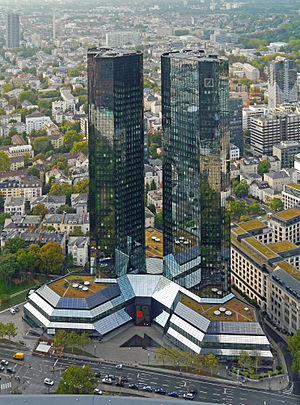
Deutsche Banks hovedkvarter
Hovedkvarteret for Deutsche Bank
Deutsche Banks hovedkvarter er et kontorkompleks i Frankfurt am Main i Tyskland.